Brian Glover

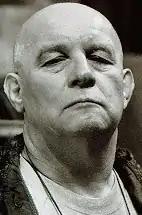
Glover in the film "Alien 3"

Brian Glover (2 April 1934 – 24 July 1997) was an English actor and writer. He worked as a teacher and professional wrestler before commencing an acting career which included films, many roles on British television and work on the stage. His film appearances include "Kes" (1969), "An American Werewolf in London" (1981) and "Alien 3" (1992).